William Sharp Macleay

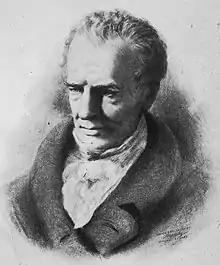
Mitchell Library, NSW, before 1865

William Sharp Macleay or McLeay (21 July 1792 – 26 January 1865) was a British civil servant and entomologist. He was also a prominent promoter of the Quinarian system of classification.